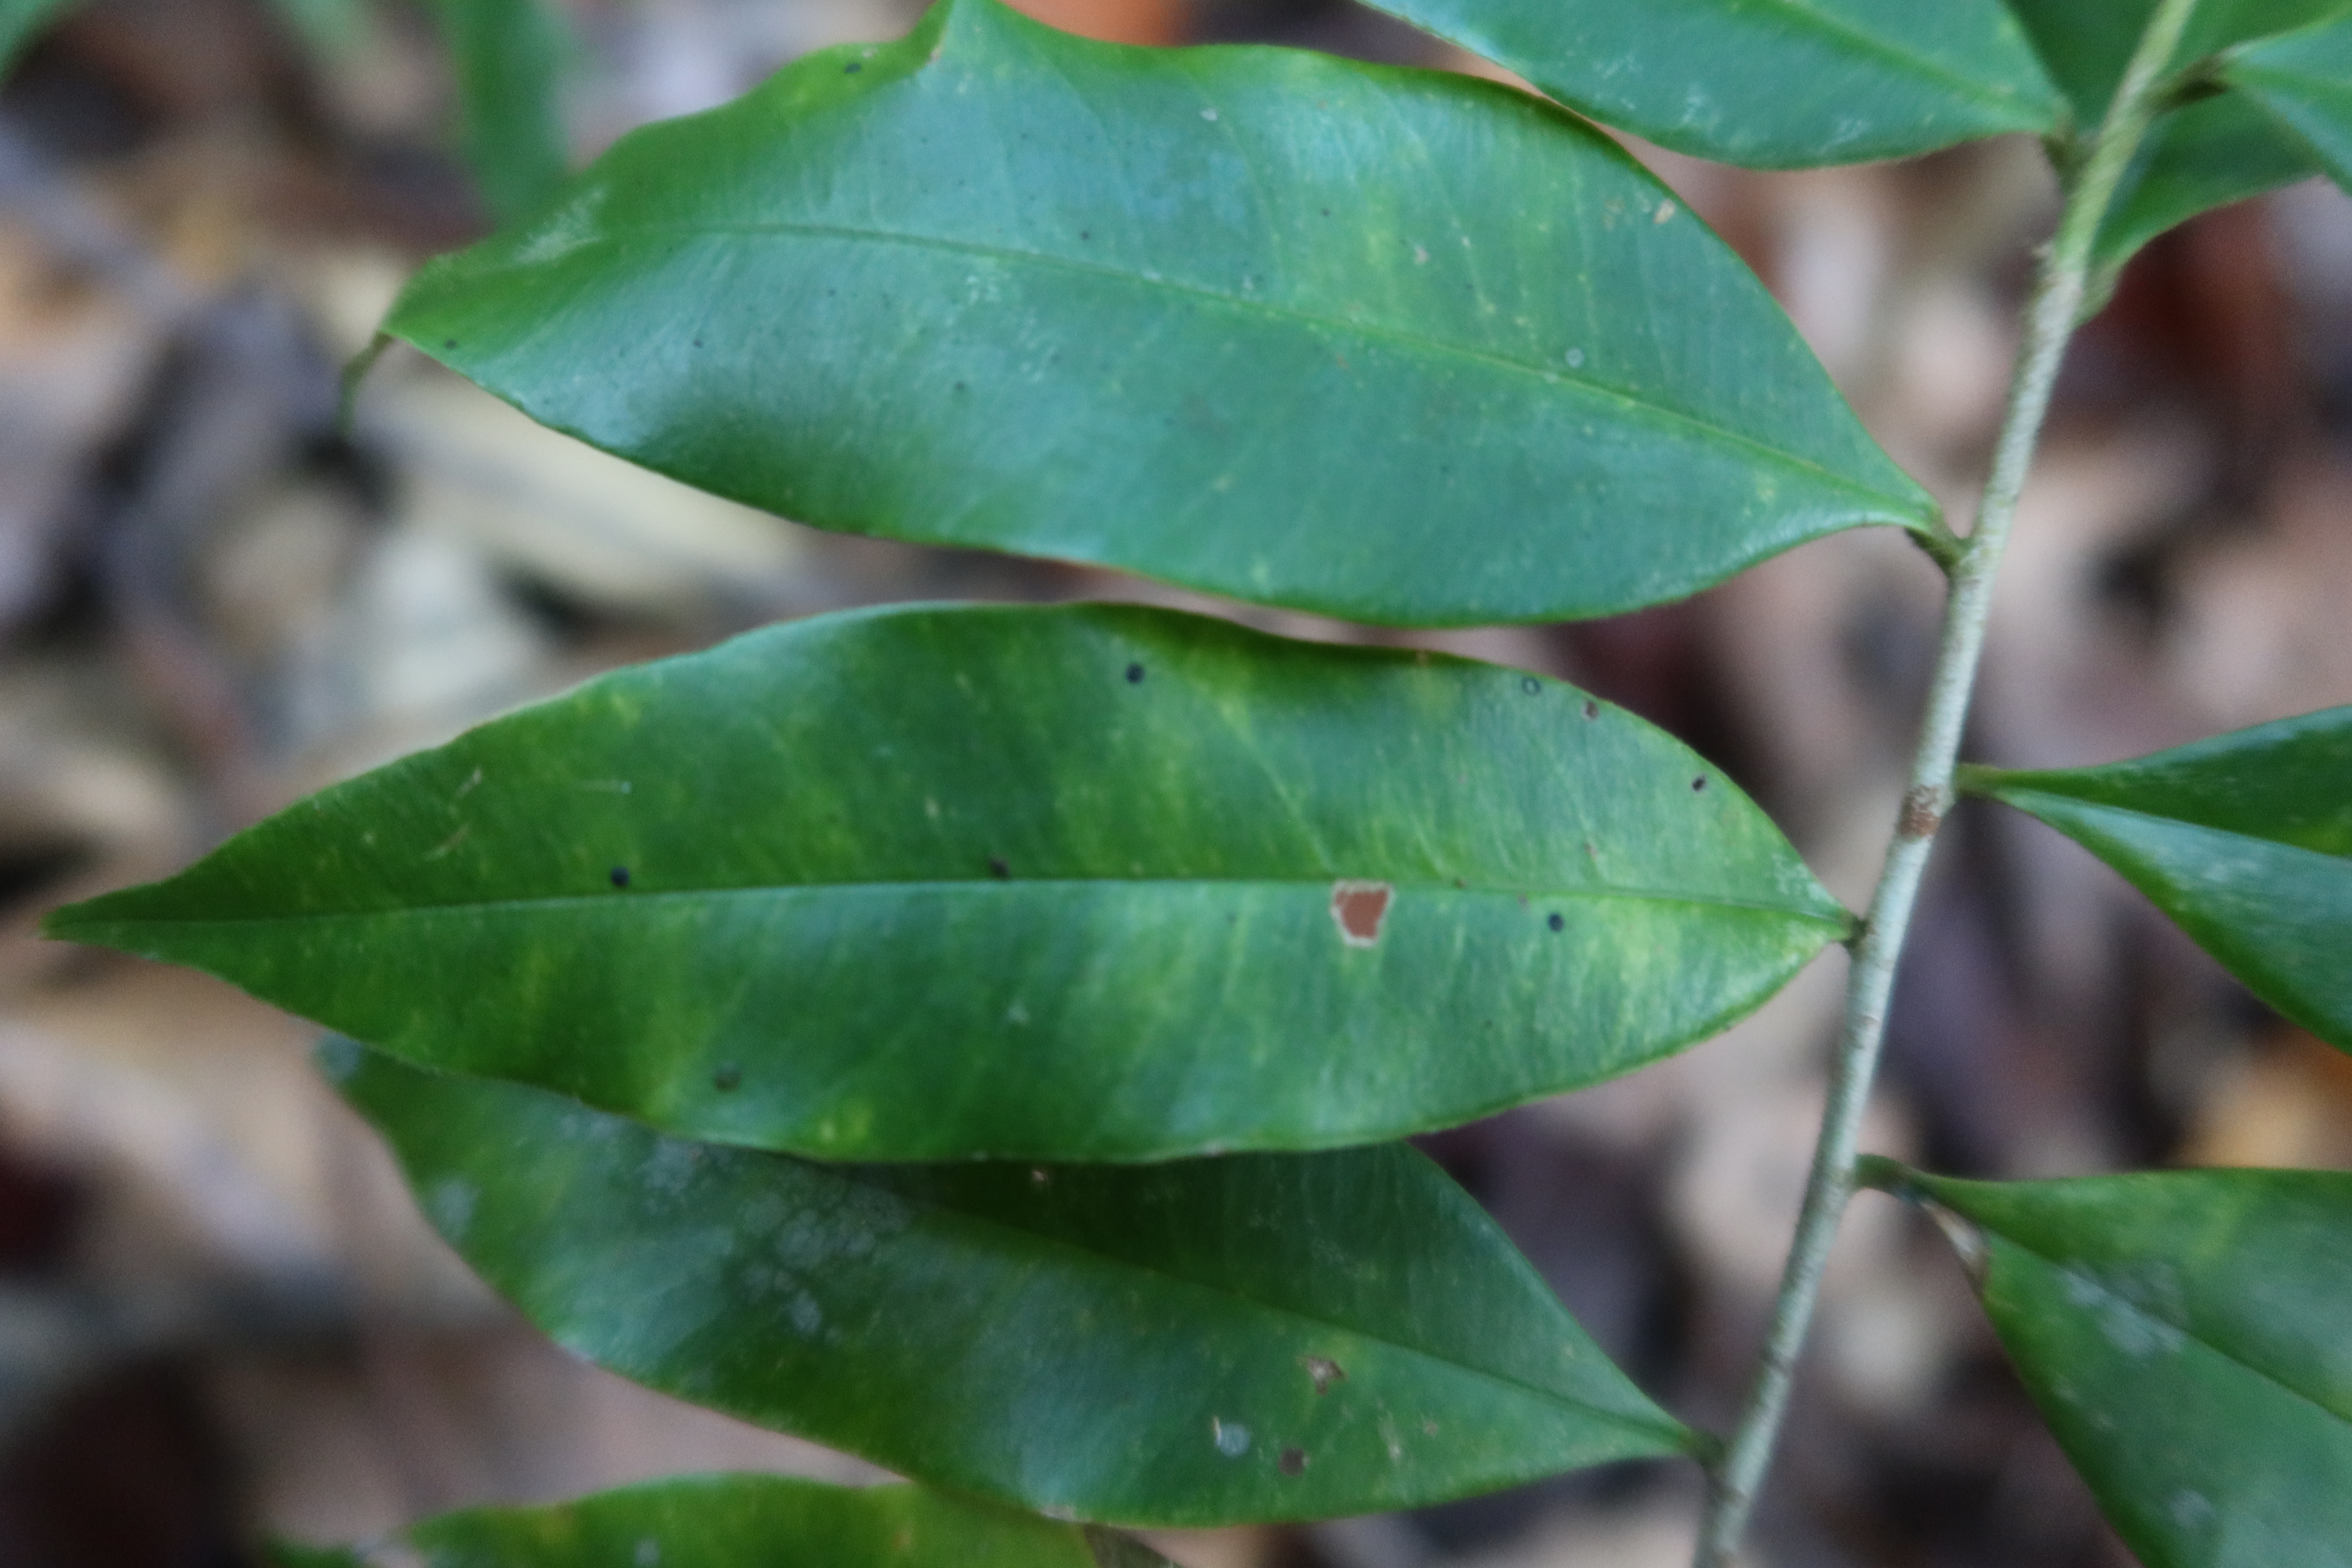
Label: Brown spots